Kodokan–Totsuka rivalry

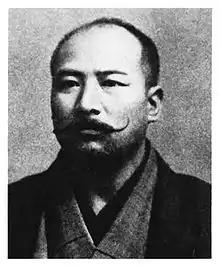
Sakujiro Yokoyama.

One of the best known bouts of the rivalry was the one pitting Sakujiro Yokoyama from Kodokan against Hansuke Nakamura, who was fighting at the Totsuka side in the search of retribution for his loss to Tomita. The match is consistently described by several authors, among them Nakamura's own assistant Ishibashi, but its date and place are less defined: it is traditionally considered by Western sources as yet another match of the Yayoi police tournament, but Yokoyama and Ishibashi present it as a separate individual challenge between the two contenders, hosted in the Marunouchi police station and also overseen by Mishima.